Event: Nepal Earthquake
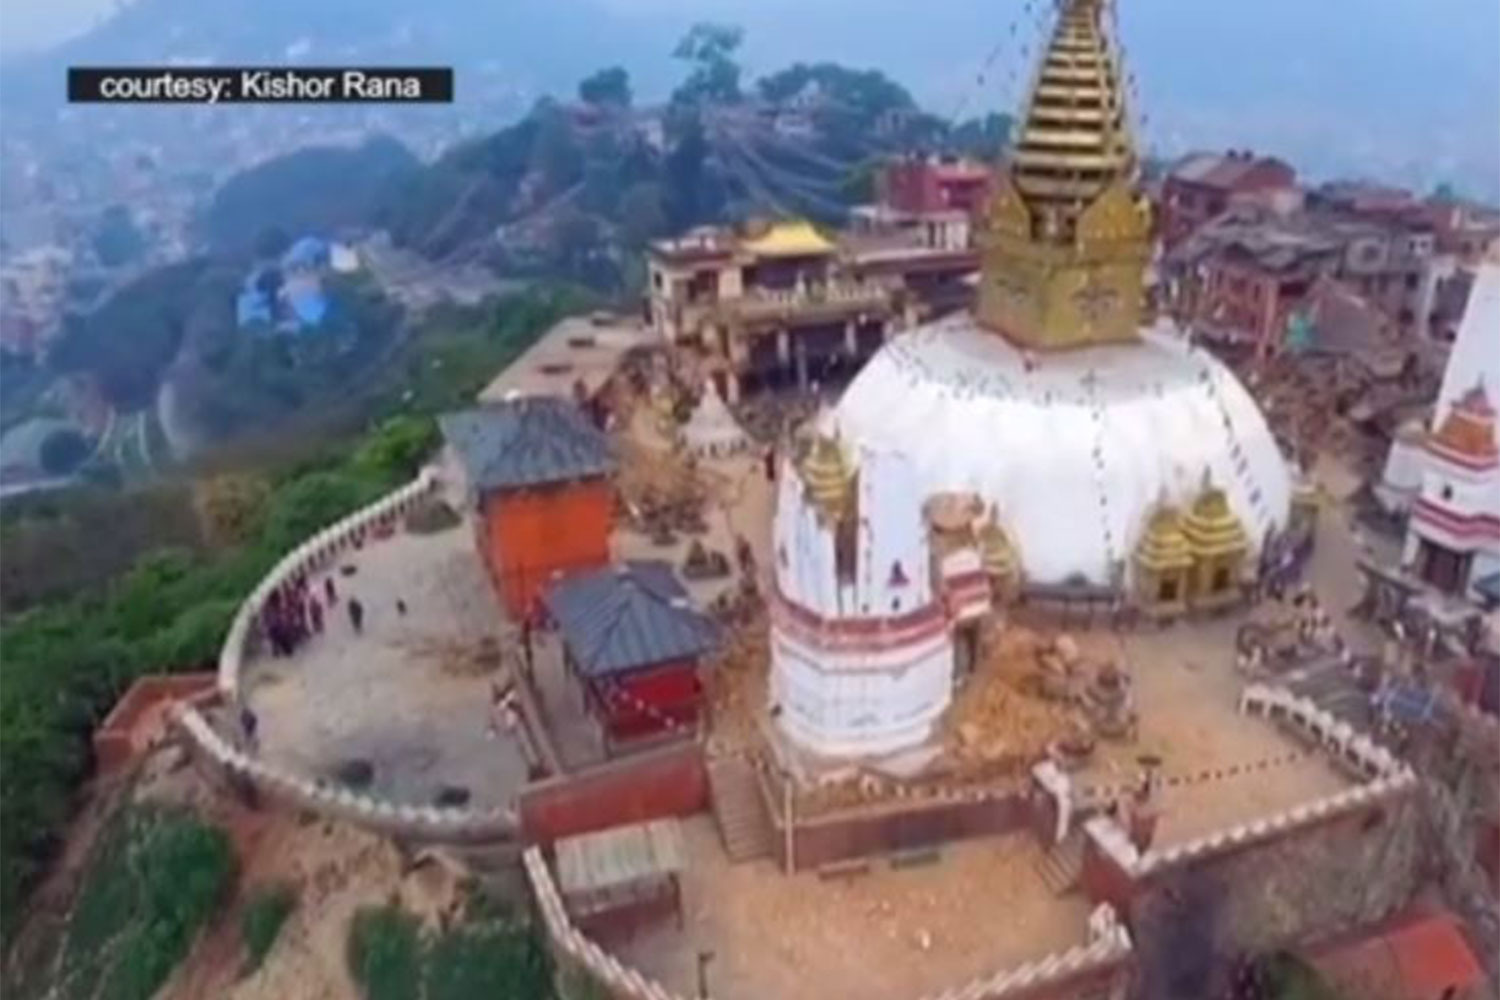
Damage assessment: damage